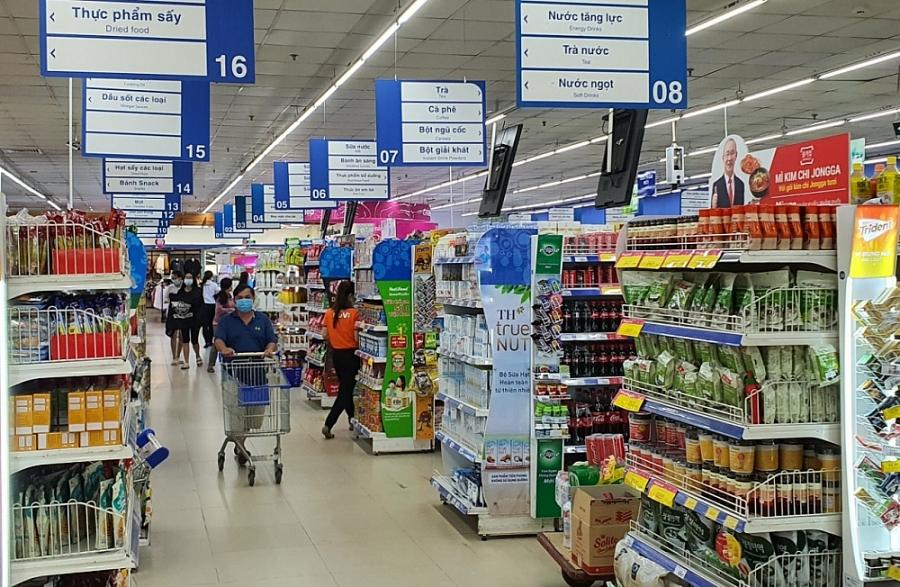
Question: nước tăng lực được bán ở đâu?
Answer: ở quầy số 8